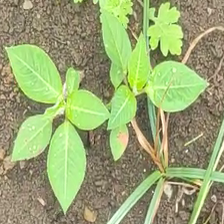
Weed species: Moti_dudhi(Euphorbia_geneculata_L)